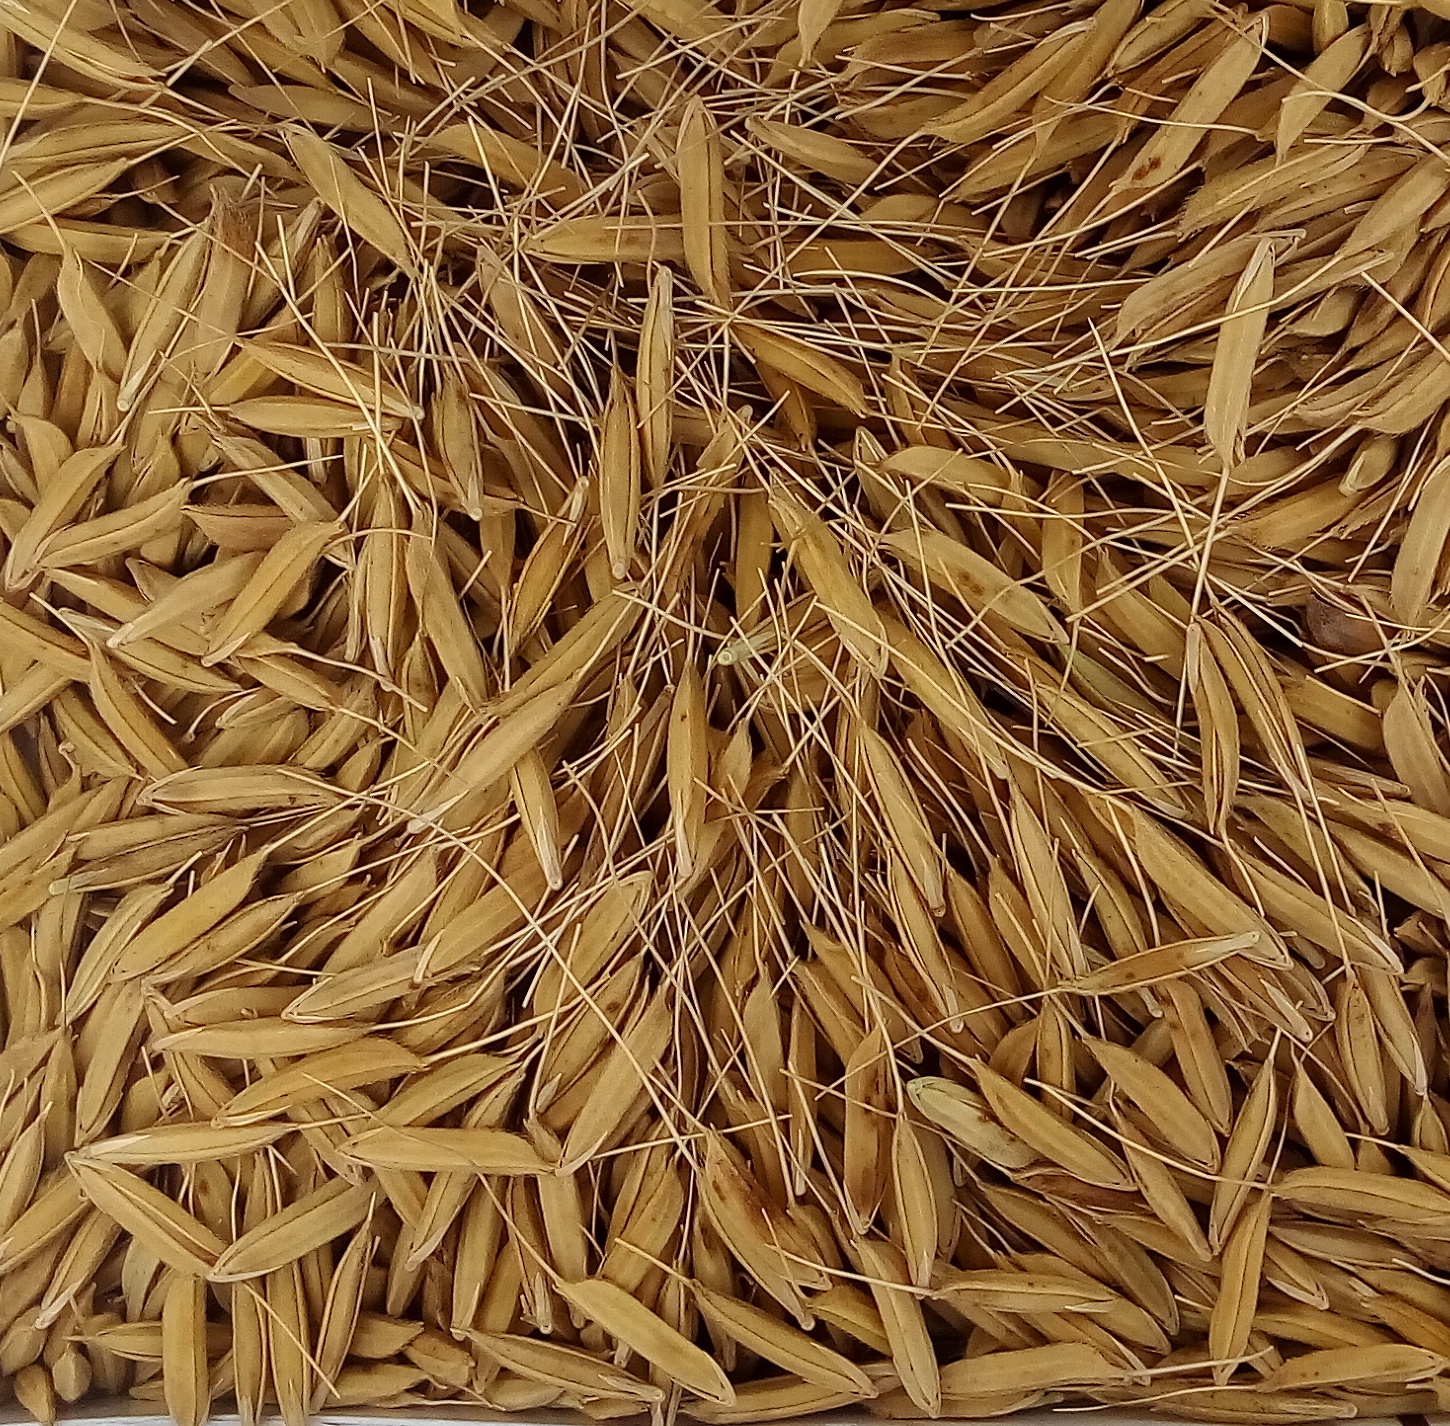
Rice seed variety: PB_6